Shelly-Ann Fraser-Pryce

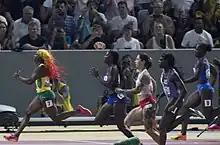
Fraser-Pryce winning the 100 m semi-final at the 2023 Budapest World Athletics Championships.

By 2022, the sprinting landscape had changed. Many of Fraser-Pryce's contemporaries, including Usain Bolt, Carmelita Jeter, Kerron Stewart and Veronica Campbell-Brown, had retired from the sport. Although the U.S. men regained sprinting prominence in the post-Bolt era, Jamaica maintained its dominance in the women's events. Women's sprinting also began to take centre stage in athletics due in large part to the fierce rivalry between Fraser-Pryce and Thompson-Herah, as well as the rise of flamboyant American sprinter Sha'Carri Richardson. Fraser-Pryce and Thompson-Herah became the two fastest women alive in 2021, and their performances throughout the season reignited the conversations around Florence Griffith Joyner's long-standing 100 m and 200 m world records.